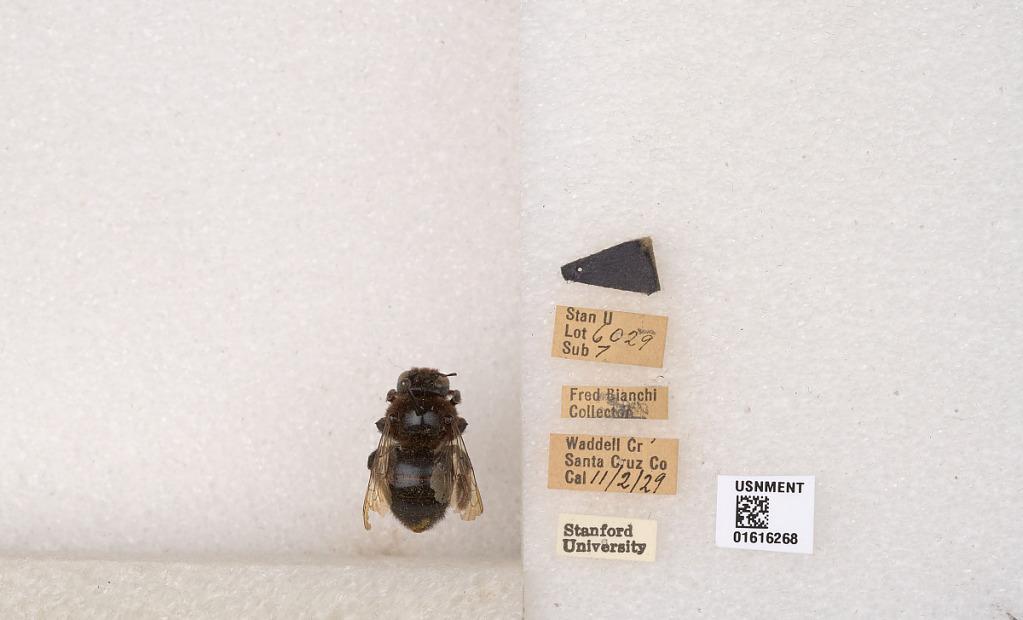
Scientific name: Xylocopa (Notoxylocopa) tabaniformis orpifex Smith
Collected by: F. Bianchi
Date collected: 1929-11-2
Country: United States
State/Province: California
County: Santa Cruz
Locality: Waddell Creek
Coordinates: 37.2054, -122.242